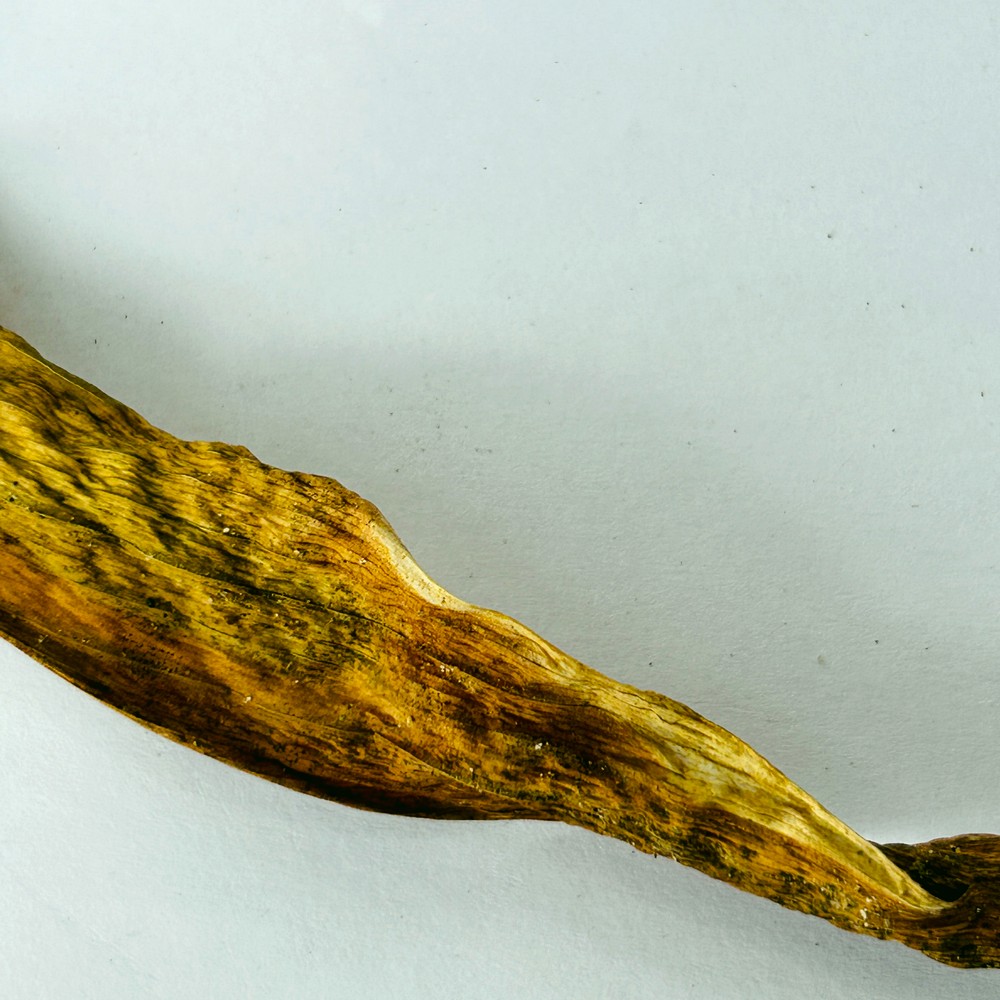
Label: Dry Leaf